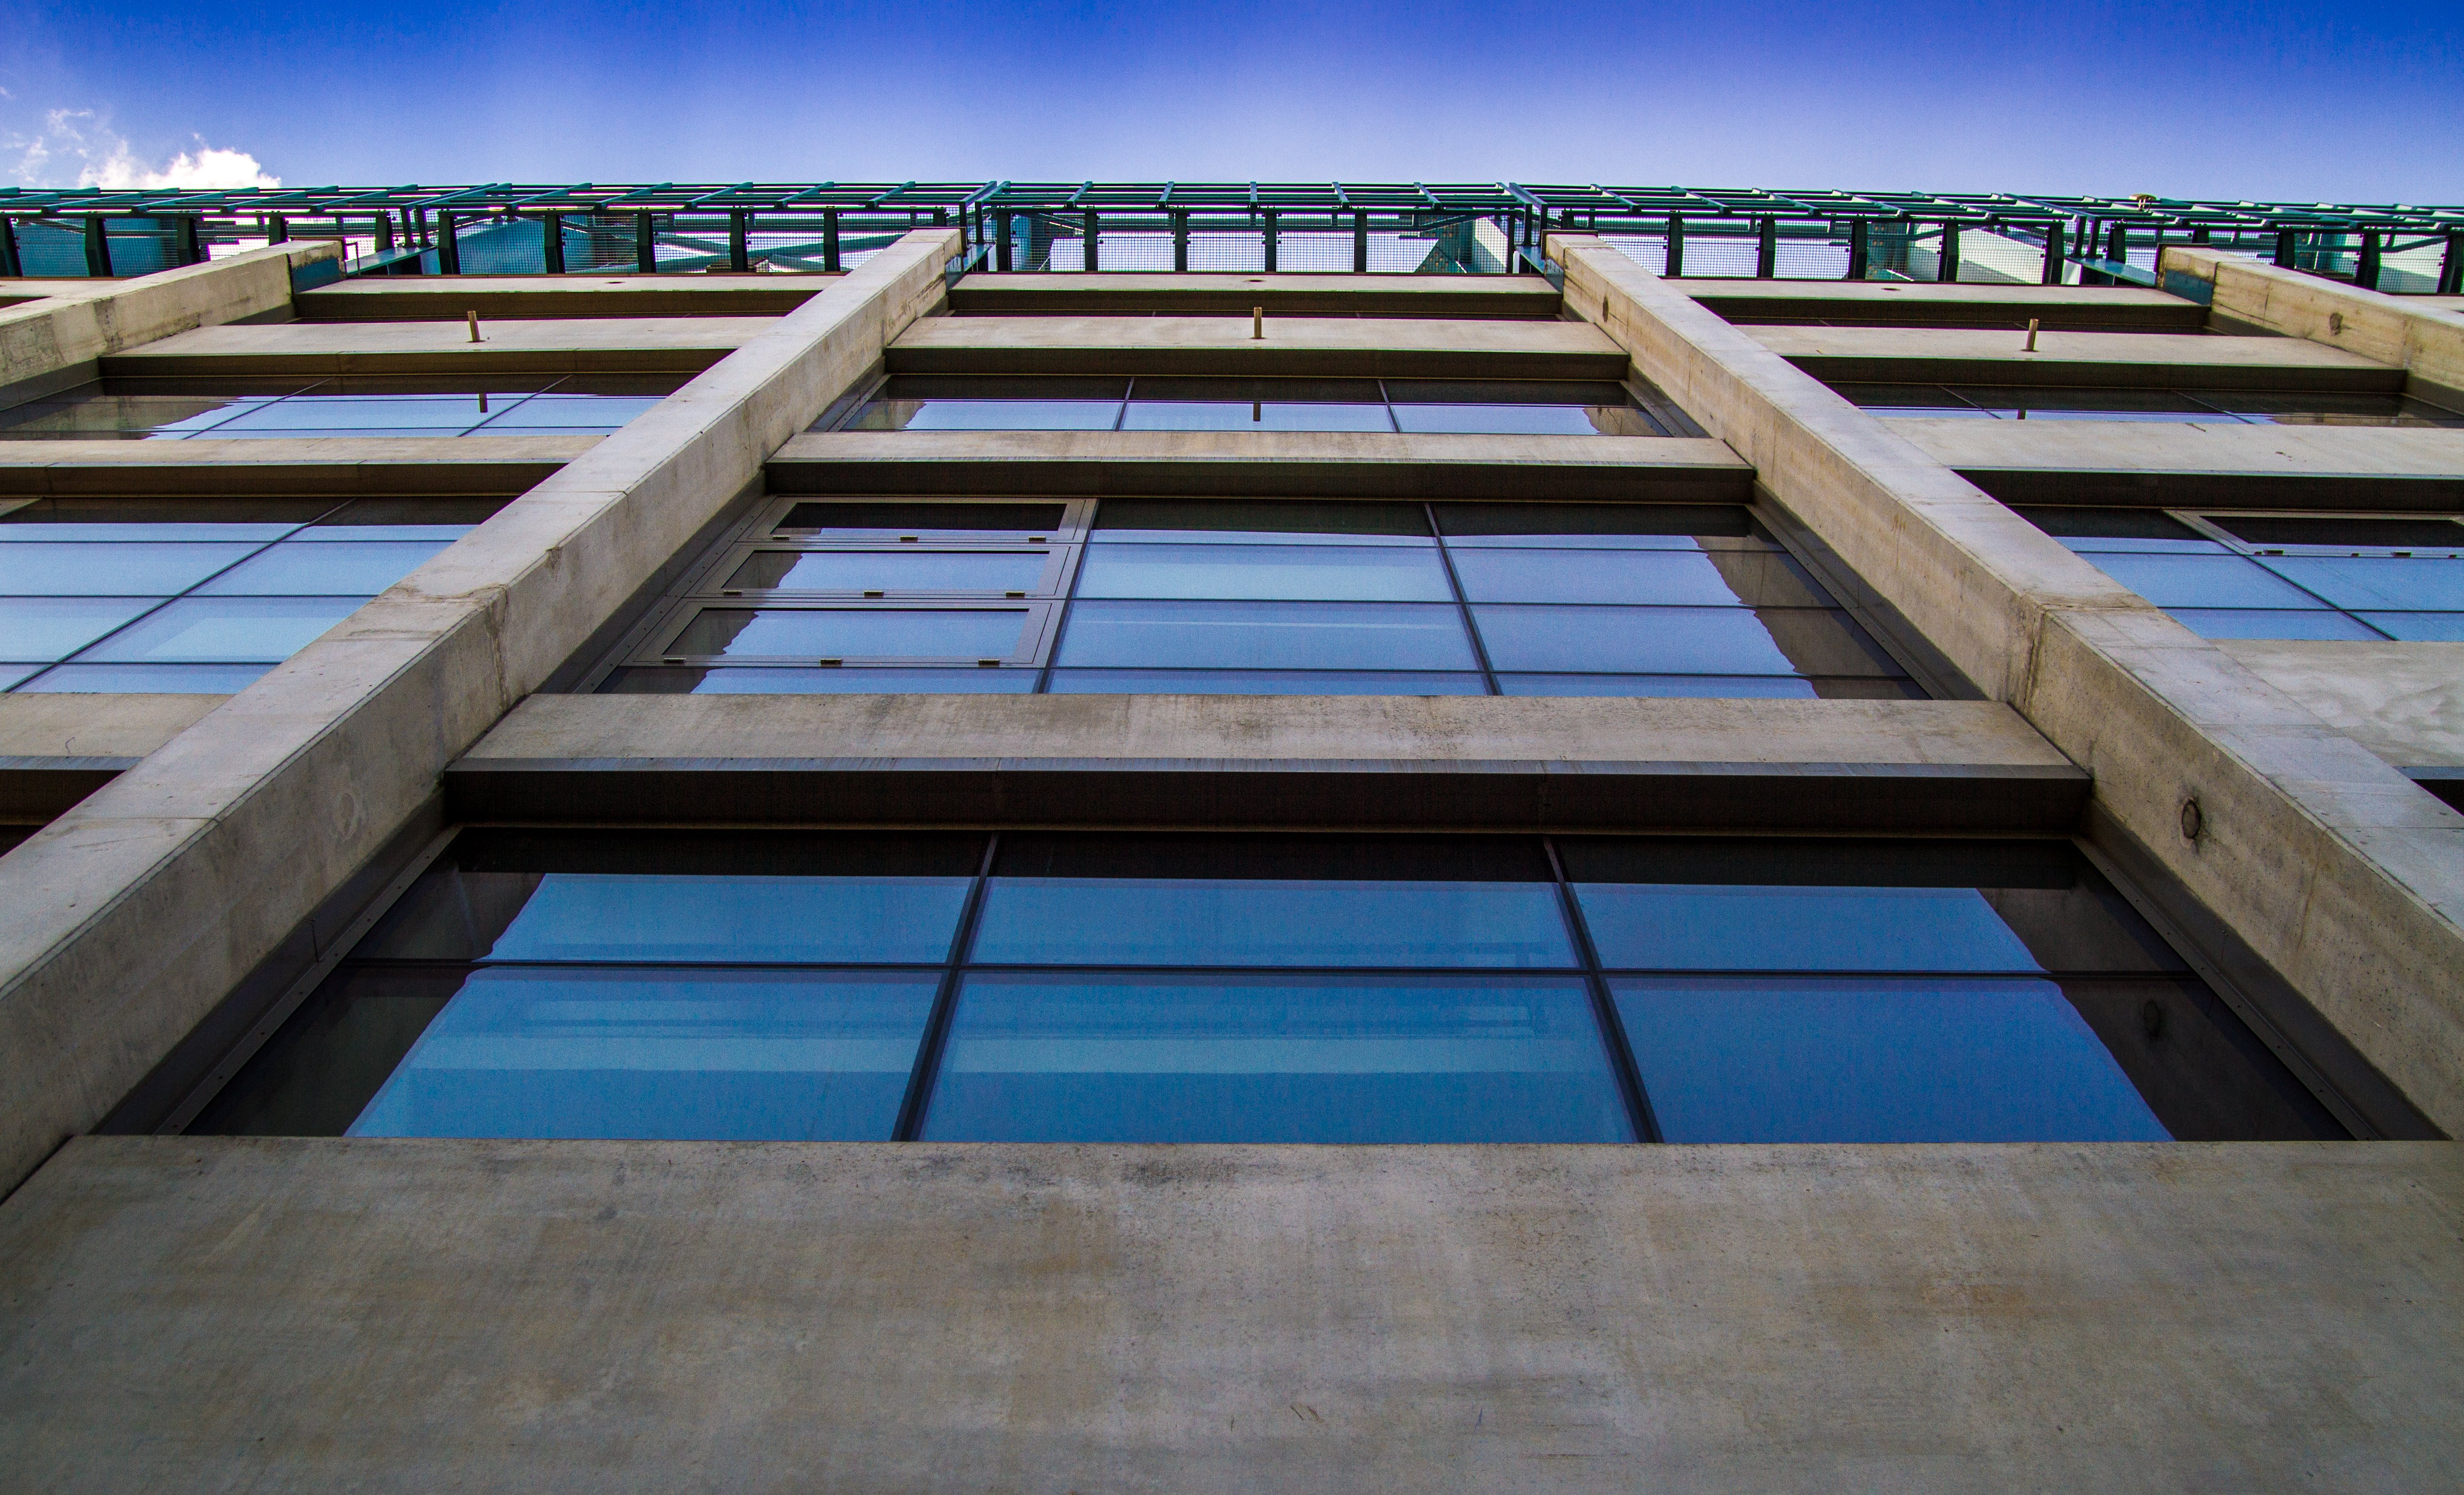
dock, sport, floor, roof, walkway, swimming pool, soccer, facade, property, football, stadium, arena, poland, municipal, polska, krakow, cracow, stadion, venues, miejski, wisla, henryk, reyman, daylighting, outdoor structure